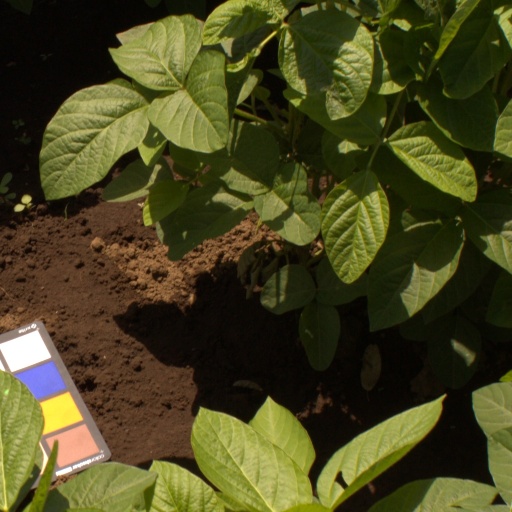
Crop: soybean